Network motif

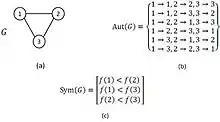
(a) "graph G", (b) "illustration of all automorphisms of G that is showed in (a)". From set AutG we can obtain a set of symmetry-breaking conditions of G given by SymG in (c). Only the first mapping in AutG satisfies the SynG conditions; as a result, by applying SymG in the Isomorphism Extension module the algorithm only enumerate each match-able sub-graph in the network to G once. Note that SynG is not necessarily a unique set for an arbitrary graph G.

The GK algorithm discovers the whole set of mappings of a given query graph to the network in two major steps. It starts with the computation of symmetry-breaking conditions of the query graph. Next, by means of a branch-and-bound method, the algorithm tries to find every possible mapping from the query graph to the network that meets the associated symmetry-breaking conditions. An example of the usage of symmetry-breaking conditions in GK algorithm is demonstrated in figure.